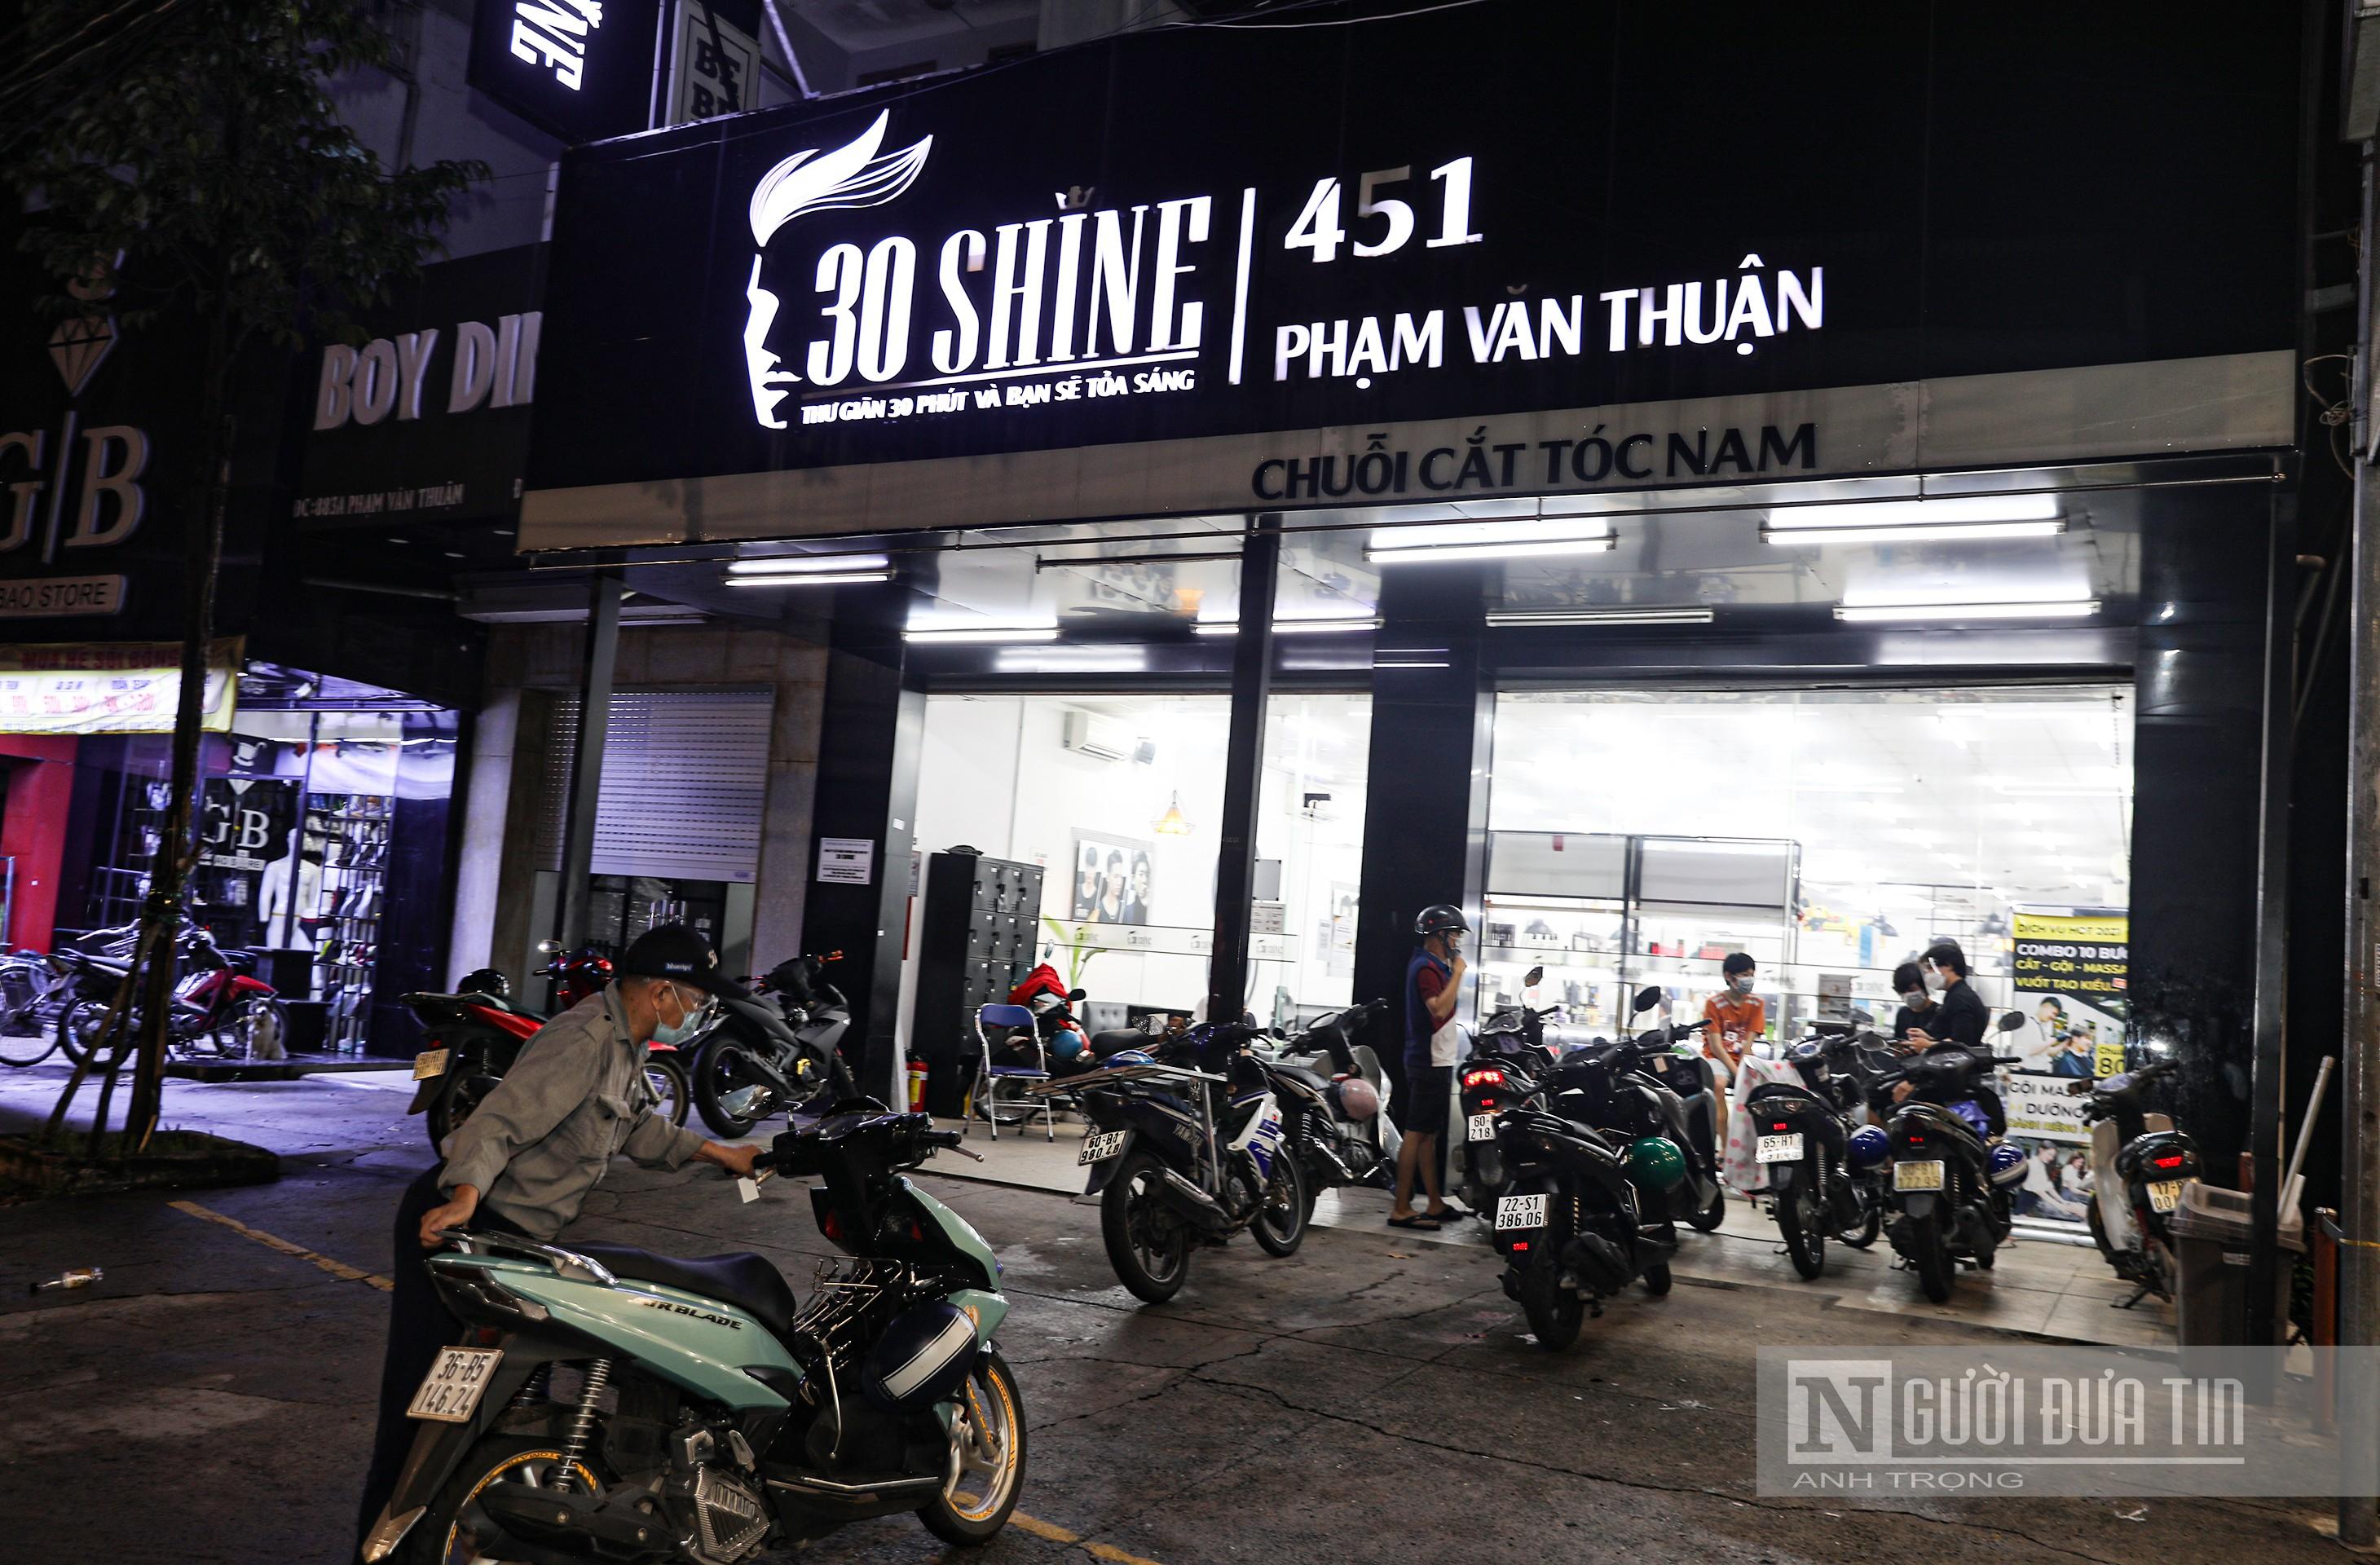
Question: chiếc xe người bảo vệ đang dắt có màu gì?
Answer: chiếc xe có màu trắng